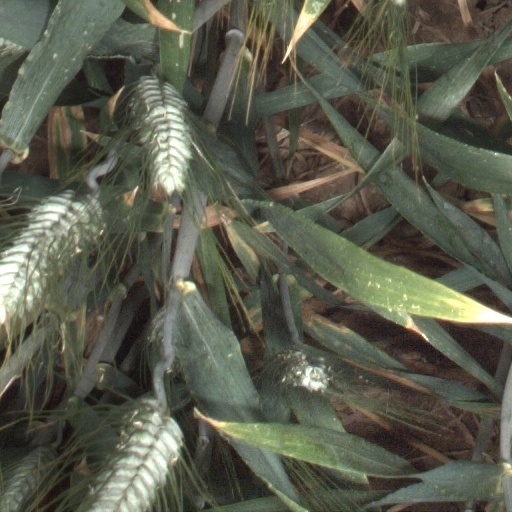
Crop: wheat